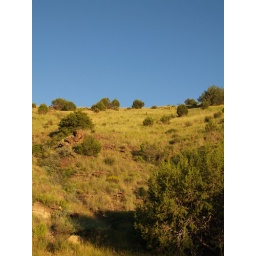
Davis Mountains Texas State Park in the Chihuahuan Desert 2010 trees blue sky